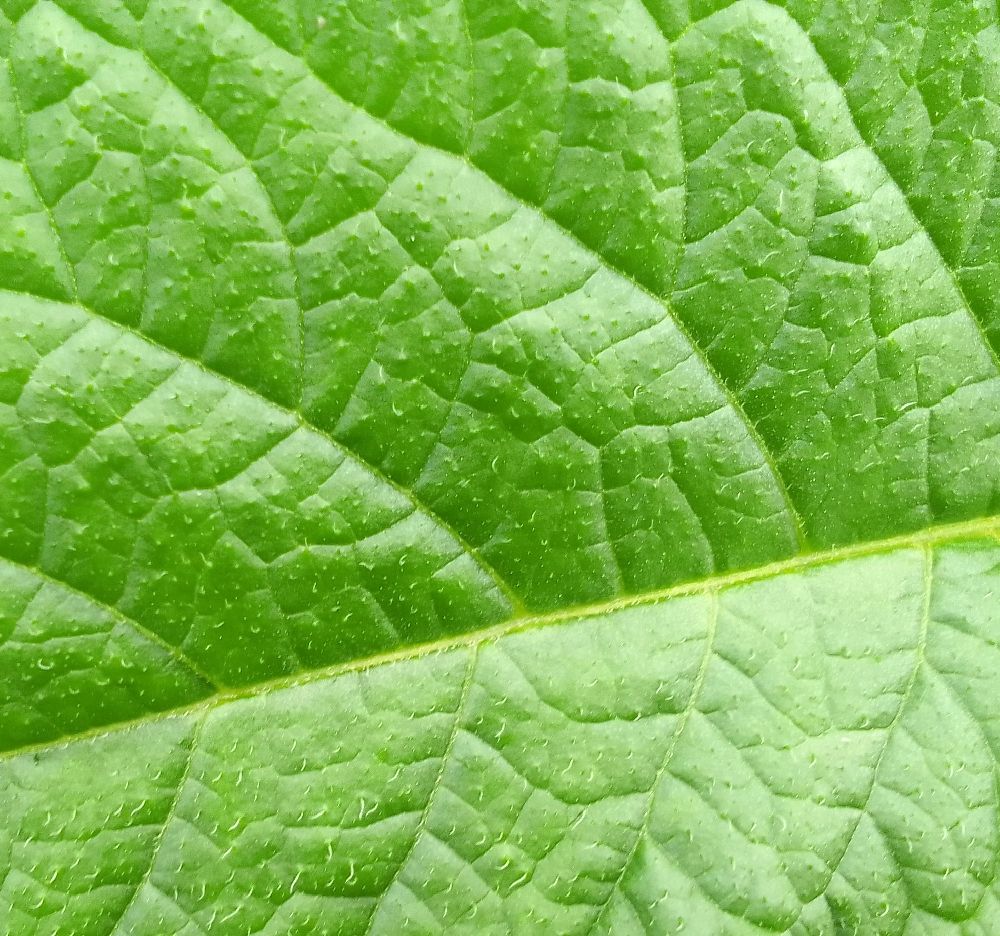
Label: Healthy